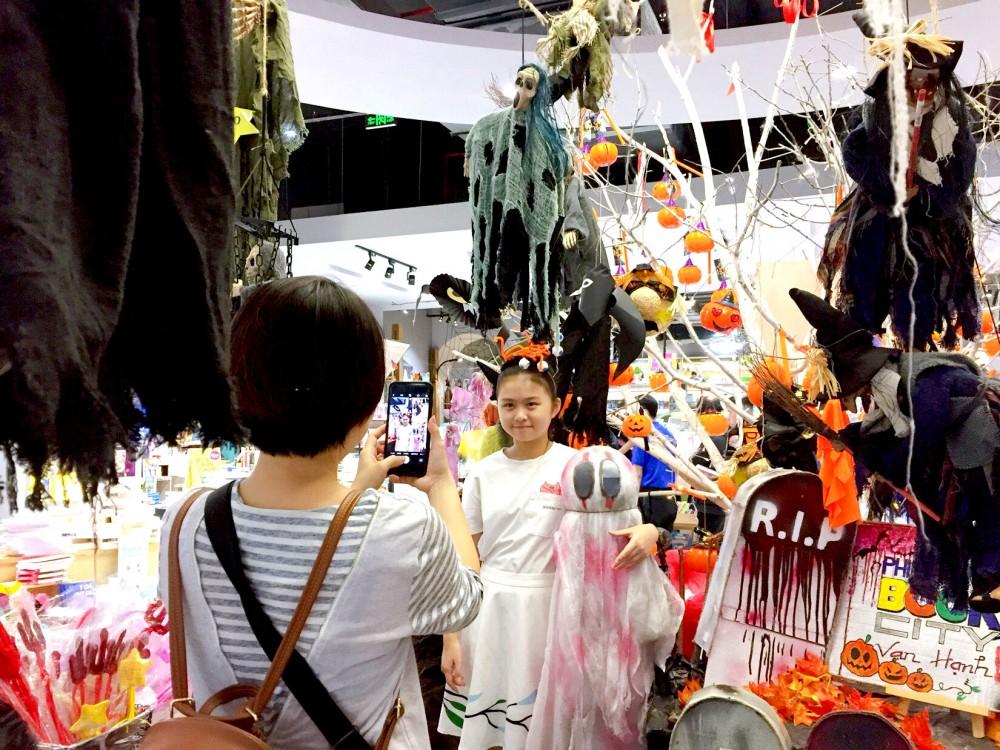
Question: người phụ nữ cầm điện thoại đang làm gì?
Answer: đang chụp hình cho một bé gái